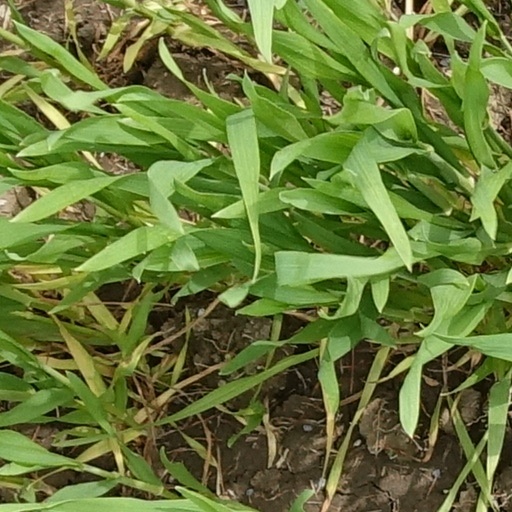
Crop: wheat